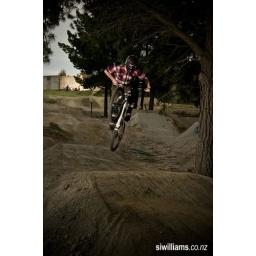
a photographer dude in a red log chopper shirt